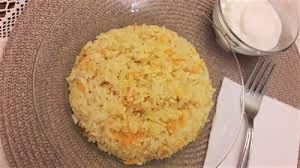
Yemek: pirinc_pilavi